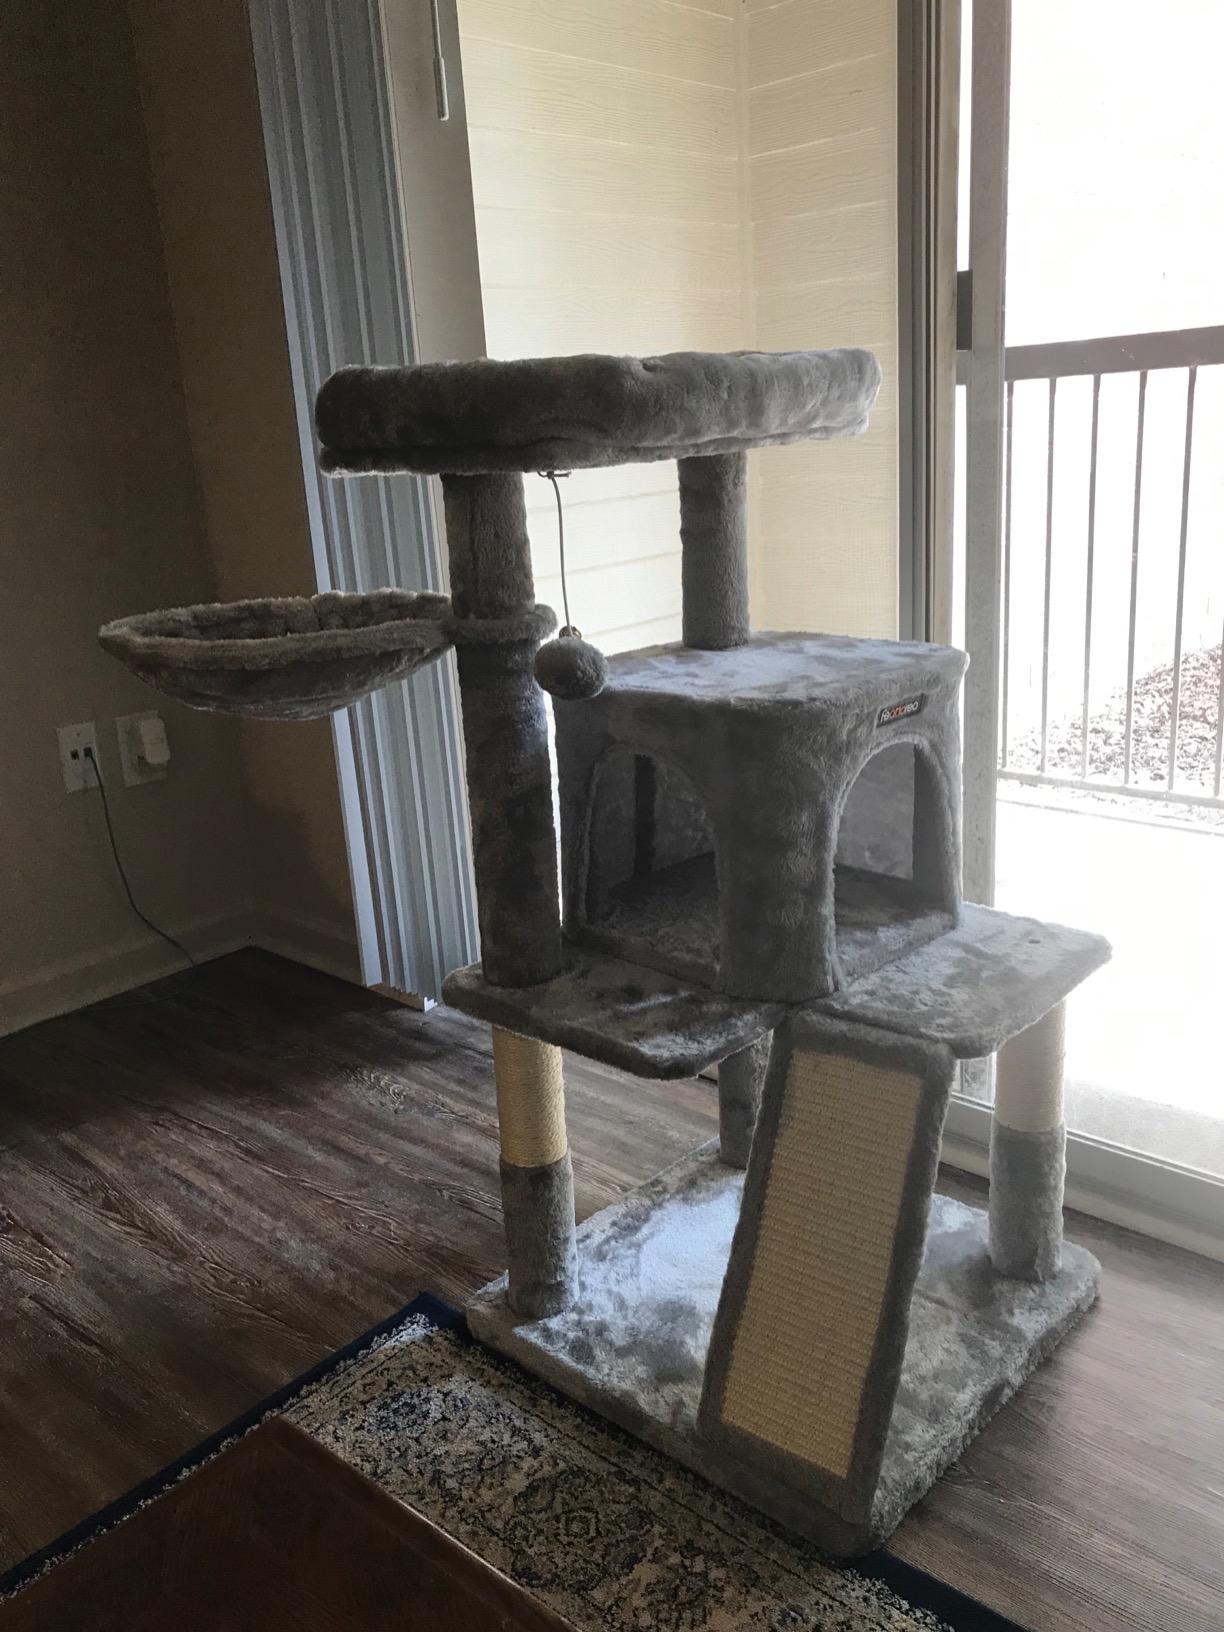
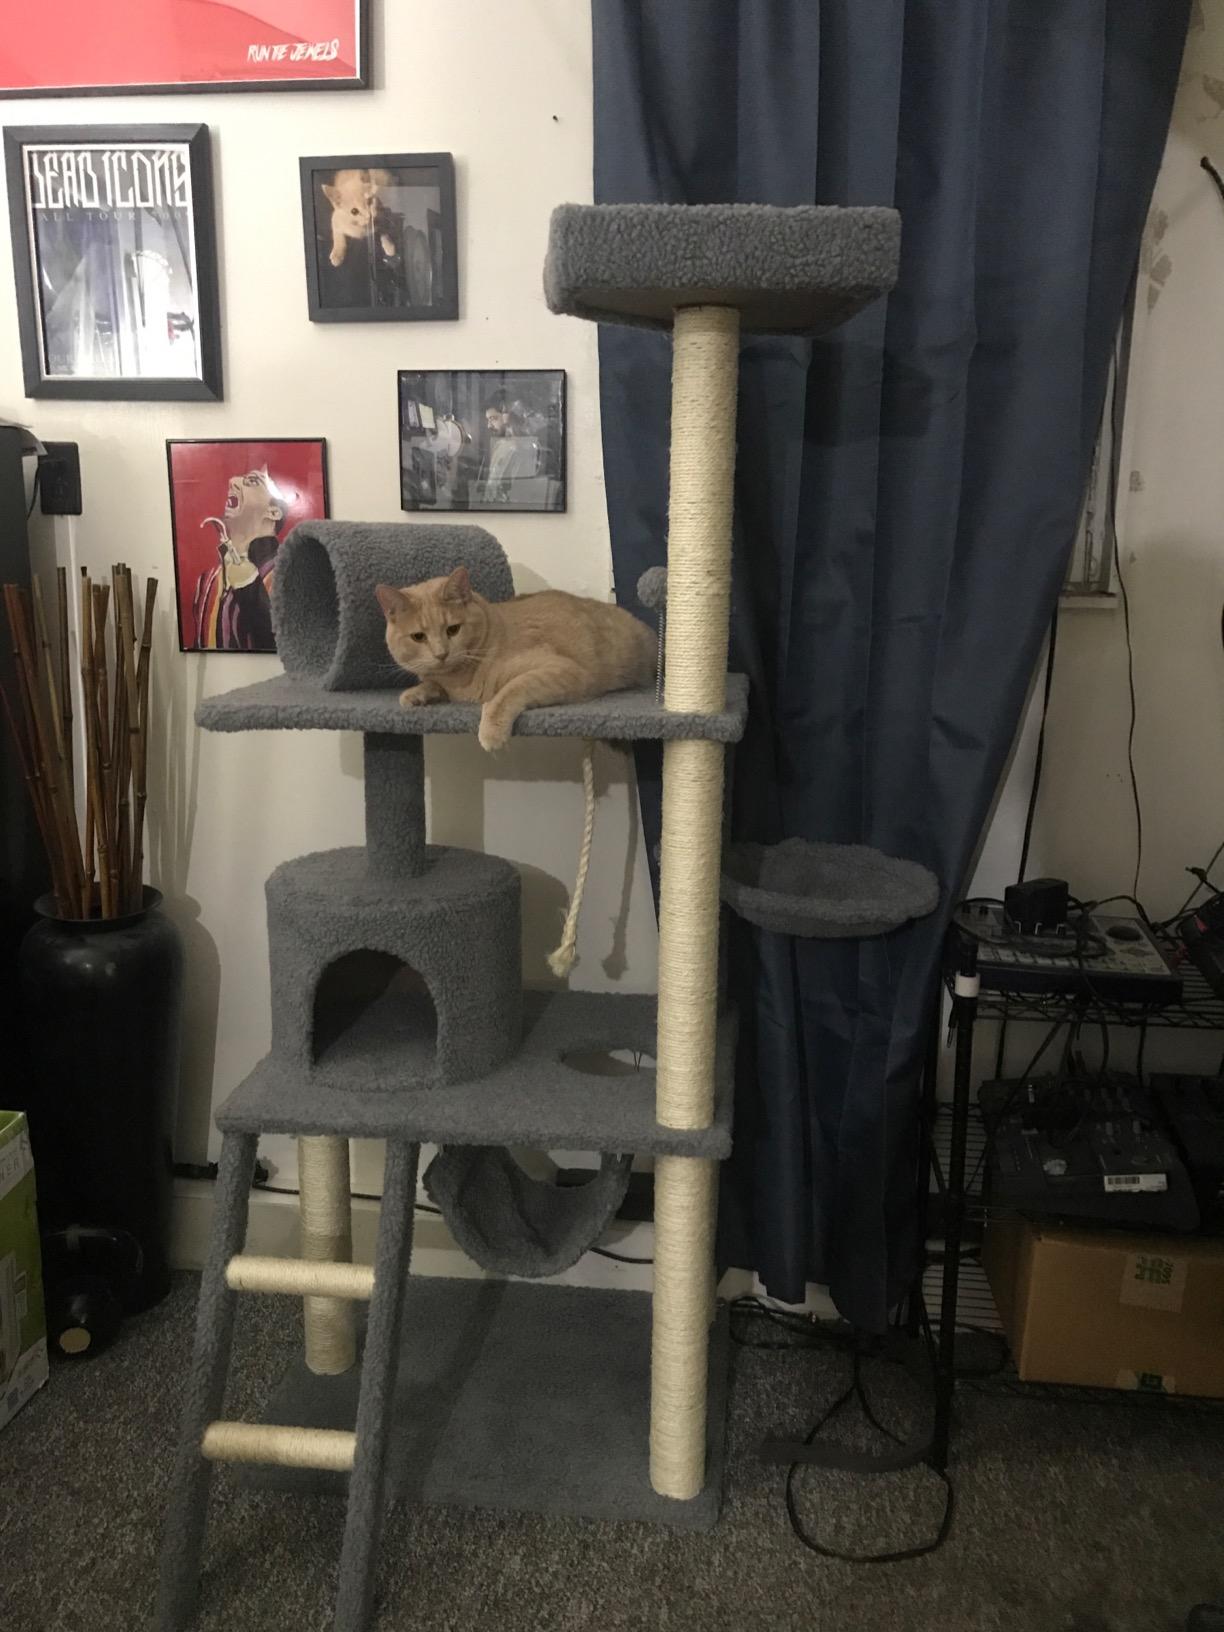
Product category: items_cat tree
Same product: no